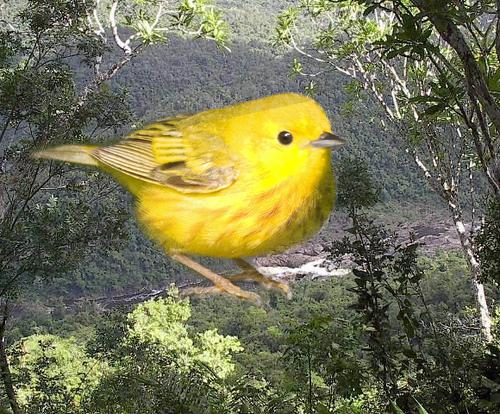
Bird species: Yellow_Warbler
Bird type: landbird
Background: land